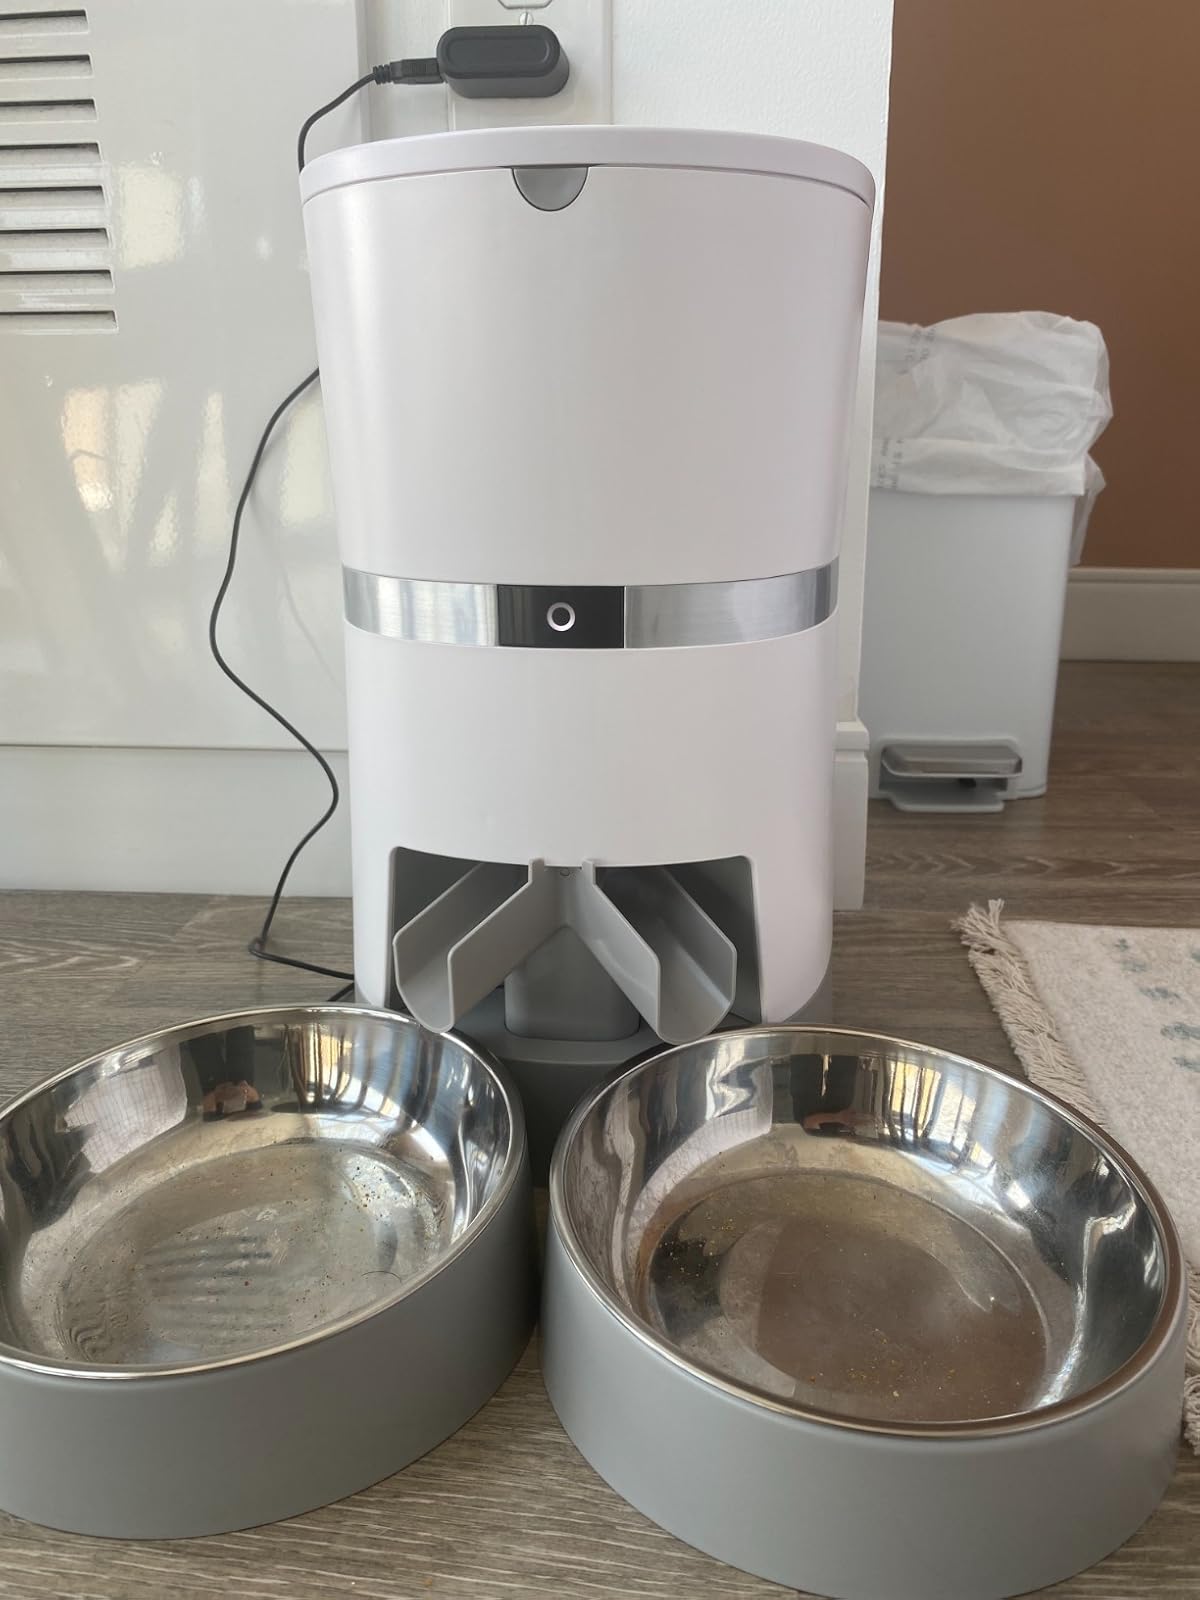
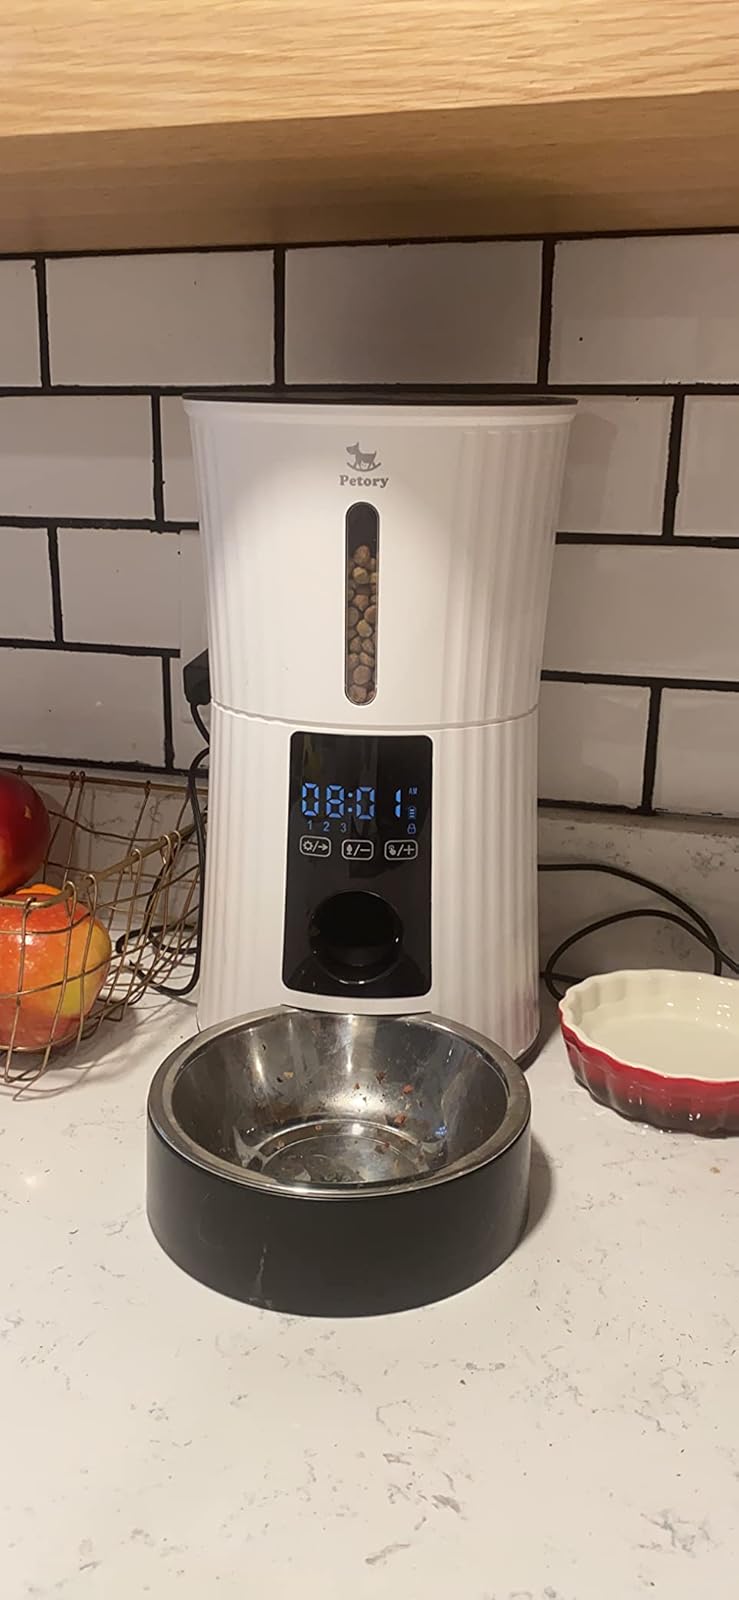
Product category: items_feeder
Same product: no